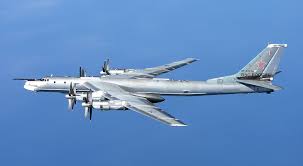
Label: Air Defense